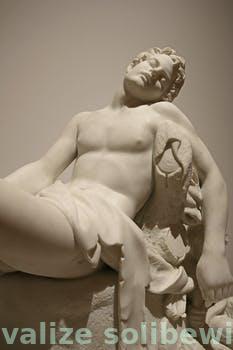
Label: Watermark